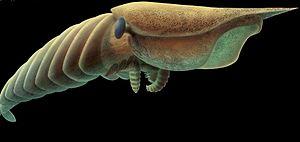
reconstitution d'hurdia
Hurdia est un genre éteint appartenant à la famille des anomalocaridés ou des hurdiidés selon les classifications. Il vivait au Cambrien moyen voici environ 505 millions d'années. Ces animaux font partie de la même lignée ancestrale qui a aussi conduit aux arthropodes, et sont apparentés à Anomalocaris.
L’explosion cambrienne désigne l'apparition soudaine – à l'échelle géologique – de la plupart des grands embranchements actuels de métazoaires ainsi que de quelques autres, disparus entre-temps, initiant ainsi une grande diversification des classes et des espèces animales, végétales et bactériennes. Certains auteurs n'hésitent pas à parler de « big bang zoologique au Cambrien », avec l'apparition en quelques dizaines de millions d'années de la quasi totalité des grands plans d'organisation connus actuellement.